2009 British Formula 3 International Series

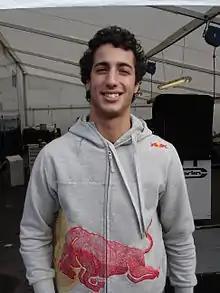
2009 champion, Daniel Ricciardo

The 2009 British Formula 3 International Series (for sponsorship reasons, the Cooper Tires British Formula 3 International Series) was the 59th British Formula 3 International Series season. It began on 13 April at Oulton Park's Easter Monday meeting and ended on 20 September at Brands Hatch after 20 rounds in four countries. Australian driver Daniel Ricciardo won the title with two races to spare, at the penultimate round at the Autódromo Internacional do Algarve in Portimão. Daniel McKenzie sealed the National Class title during the same race.